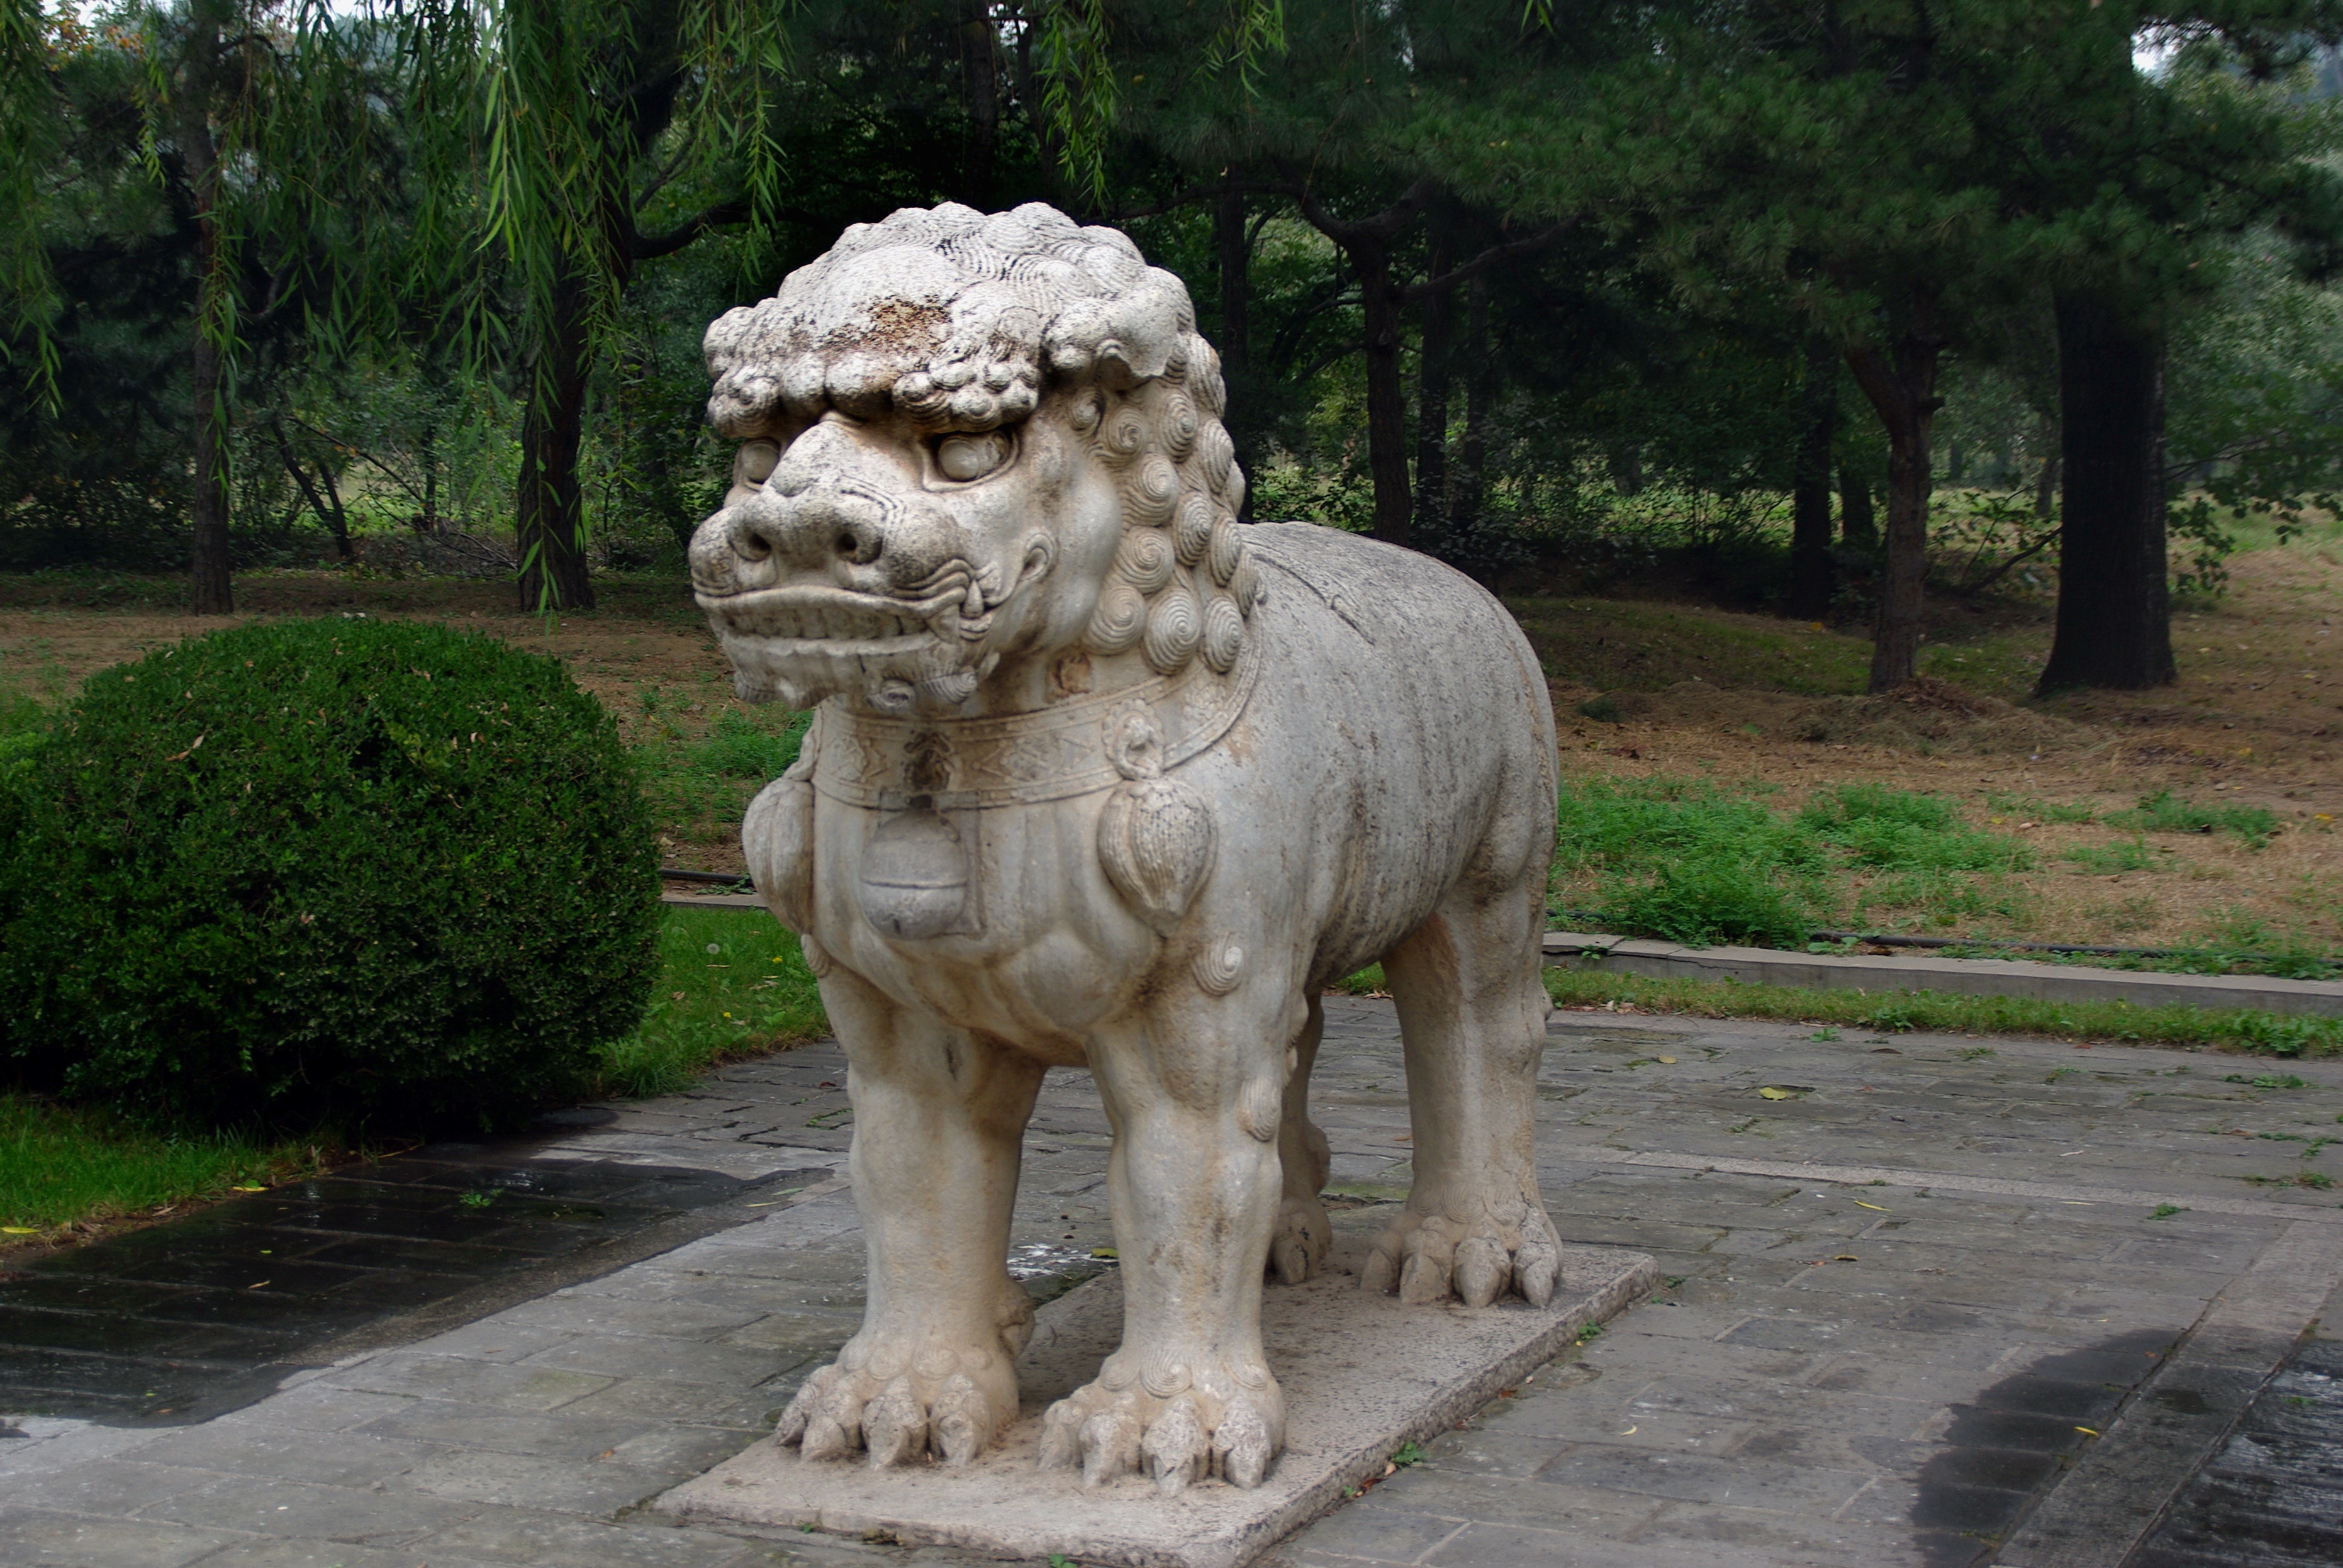
monument, statue, zoo, lion, sculpture, art, carving, china, mythology, pekin, ming tomb